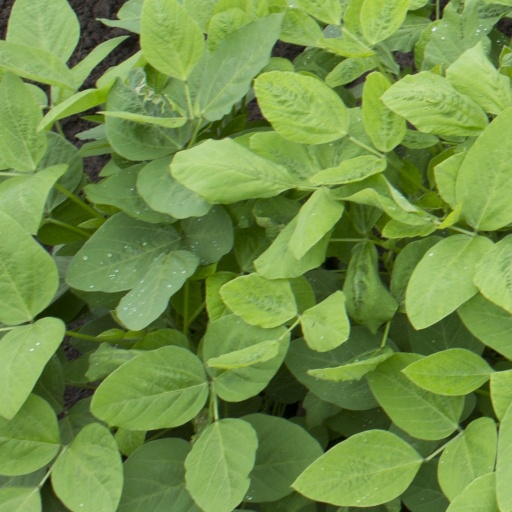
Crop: soybean